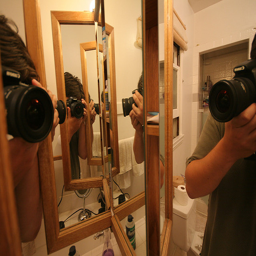
A person is taking a picture of their self in front of a mirror.
A man holding a camera up to multiple mirrors at once.
a close up of a person taking a photo in a mirror
People are taking pictures in a bathroom mirror.
A man takes a picture while pointing his camera at multiple mirrors.